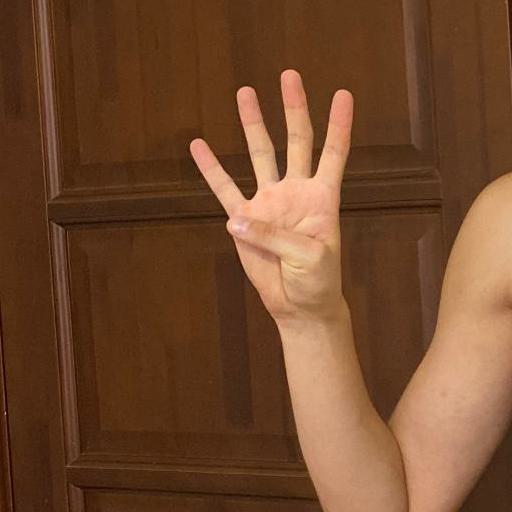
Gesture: four